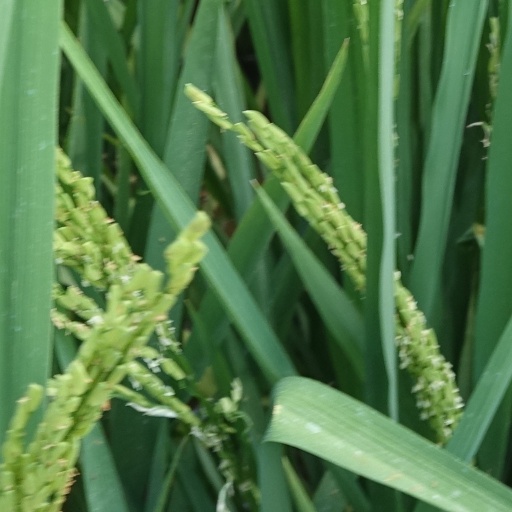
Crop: rice